Electric (software)

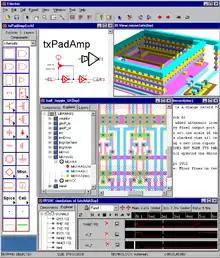
Screenshot Electric VLSI Design System

Originally written in C during the 1980s, Electric was distributed for free to universities and sold by Applicon as "Bravo3VLSI" during the mid 1980s.